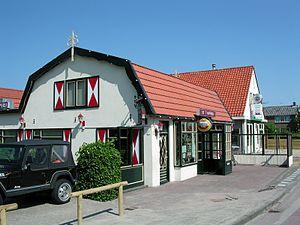
Julianadorp est un village faisant partie de la commune du Helder, situé dans la pointe nord de la province néerlandaise de Hollande-Septentrionale, distant d’environ 5 kilomètres au sud de la ville du Helder à proprement parler, et de 80 kilomètres au nord de la capitale néerlandaise Amsterdam. Le village occupe le centre du Koegras, polder d’une superficie de près de 4 000 ha, aménagé entre 1819 et 1825. Les communes limitrophes sont, au sud, Zijpe, et à l’est, Anna Paulowna. Le village compte 13 925 résidents permanents, auxquels s’ajoutent, pendant la période estivale, de nombreux touristes, surtout allemands, à l’origine des plus de 900 000 nuitées par an. Les habitants sont employés dans la floriculture, dans la marine, ou font la navette vers le Randstad. D’autres travaillent au Helder ou dans l’industrie touristique à Julianadorp même.